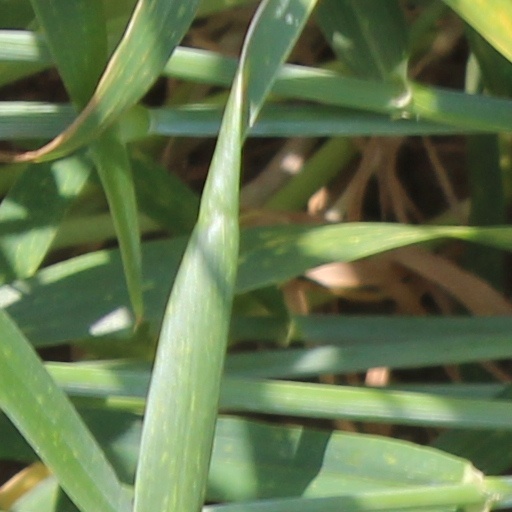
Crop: wheat